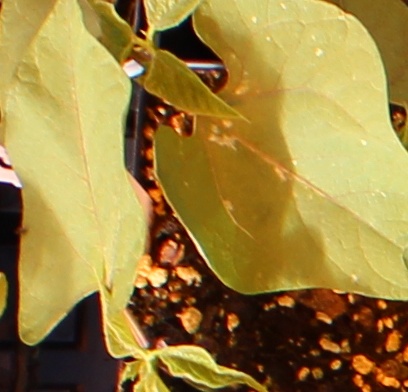
Label: Blackbean